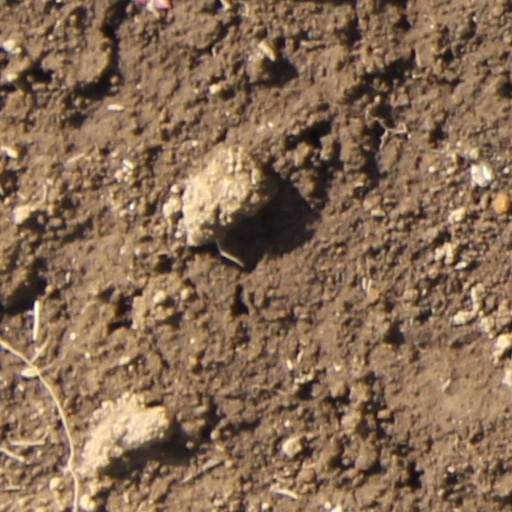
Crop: wheat